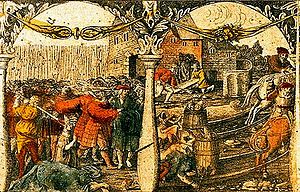
Det Stockholmske Blodbad
Det Stockholmske Blodbad.
Det Stockholmske Blodbad fandt sted 7.-10. november 1520 efter den danske kong Christian 2.s erobring af Sverige. Kongen lod henrette mere end 82 medlemmer af den svenske adel, gejstlighed og borgerstand. De var hovedsageligt støtter af det svensk-nationale parti med Sten Sture i spidsen. Dødsdommene blev afsagt ved en kirkelig skueproces. Det var muligvis ridder Claus Bille og Søren Norby, der stod for arrestationerne.